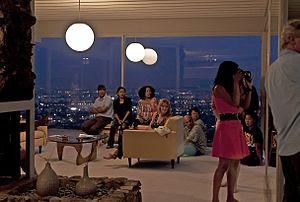
L'architecture californienne moderne est un style d'architecture moderne californienne avant-gardiste des années 1950 d'après-guerre, inspiré du style international, de l'architecture moderne des années 1920, et du style mid-century modern d'après guerre...
La Stahl House ou Case Study House n°22, est une maison de style architecture californienne moderne, construite par l'architecte californien Pierre Koenig en 1959, à Hollywood Hills de Los Angeles en Californie aux États-Unis. Elle est classée au Registre national des lieux historiques depuis 2013.